De Viris Illustribus (Jerome)

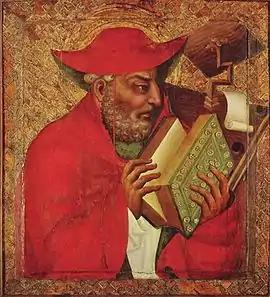
"Jerome" by Theodoric of Prague, c. 1370

De Viris Illustribus ("On Illustrious Men") is a collection of short biographies of 135 authors, written in Latin, by the 4th-century Latin Church Father Jerome. He completed this work at Bethlehem in 392–393 AD. The work consists of a prologue plus 135 chapters, each consisting of a brief biography. Jerome himself is the subject of the final chapter. A Greek version of the book, possibly by the same Sophronius who is the subject of Chapter 134, also survives. Many biographies take as their subject figures important in Christian Church history and pay especial attention to their careers as writers. It "was written as an apologetic work to prove that the Church had produced learned men." The book was dedicated to Flavius Lucius Dexter, who served as high chamberlain to Theodosius I and as praetorian prefect to Honorius. Dexter was the son of Saint Pacianus, who is eulogized in the work.